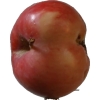
Label: Apple 10